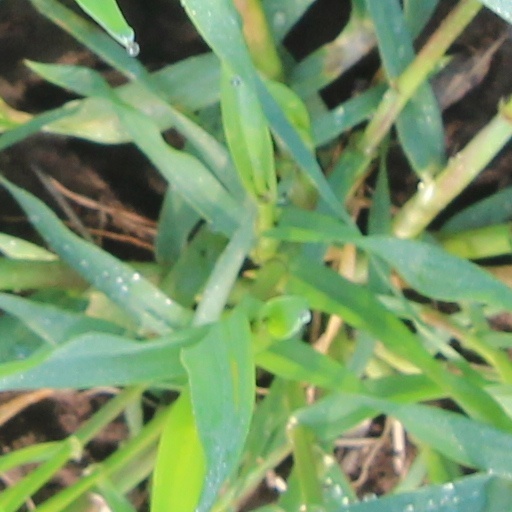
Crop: wheat